UK Uncut

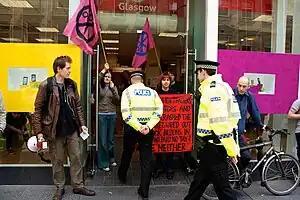
UK Uncut protest at a Vodafone shop in Glasgow on 30 June 2011

UK Uncut was a network of United Kingdom-based protest groups established in October 2010 to protest against cuts to public services and tax avoidance in the UK. Various sources have described the group as left-wing in its political orientation.